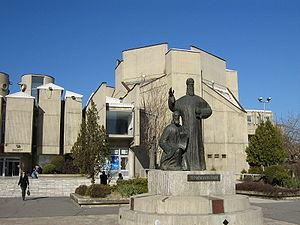
L’université Saints-Cyrille-et-Méthode de Skopje est la plus grande université de la Macédoine du Nord. Elle porte le nom des saints Cyrille et Méthode, inventeurs du glagolithique et évangélisateurs des Slaves. Elle compte 25 220 étudiants, dont 700 étudiants étrangers, pour 2 390 professeurs.